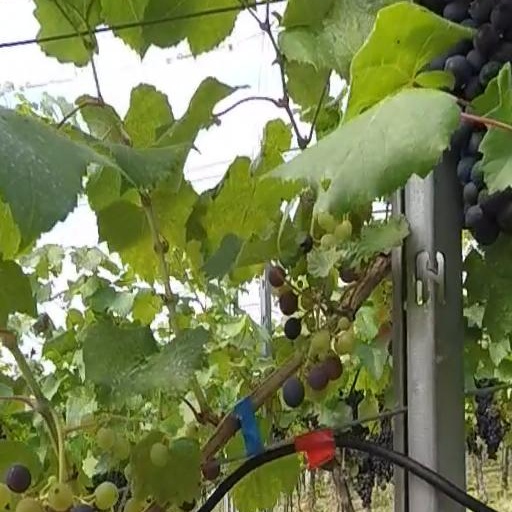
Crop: grape